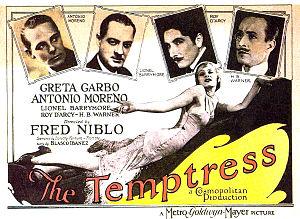
Roy D'Arcy est un acteur américain, né Roy Francis Giusti le 10 février 1894 à San Francisco, mort le 15 novembre 1969 à Redlands.